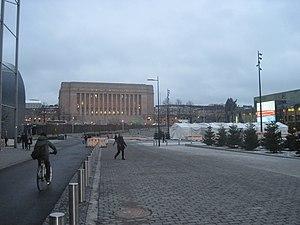
La place du citoyen est une place publique du quartier de Kluuvi, au centre ville d'Helsinki en Finlande.